A Tale of Two Cities (speech)

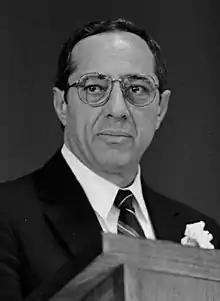
New York Governor Mario Cuomo (pictured in 1987) delivered "A Tale of Two Cities".

A Tale of Two Cities is a speech given by New York Governor Mario Cuomo on July 16, 1984, at the Democratic National Convention in San Francisco, California. The captured widespread attention and was viewed by nearly 80 million people on television. The speech boosted Cuomo's reputation and he became a national leader of the Democratic party.